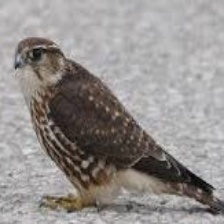
Species: MERLIN
Scientific name: FALCO COLUMBARIUS